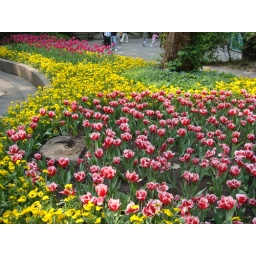
Actually, this flower bed is near some bathrooms, where I was waiting for Cheryl.